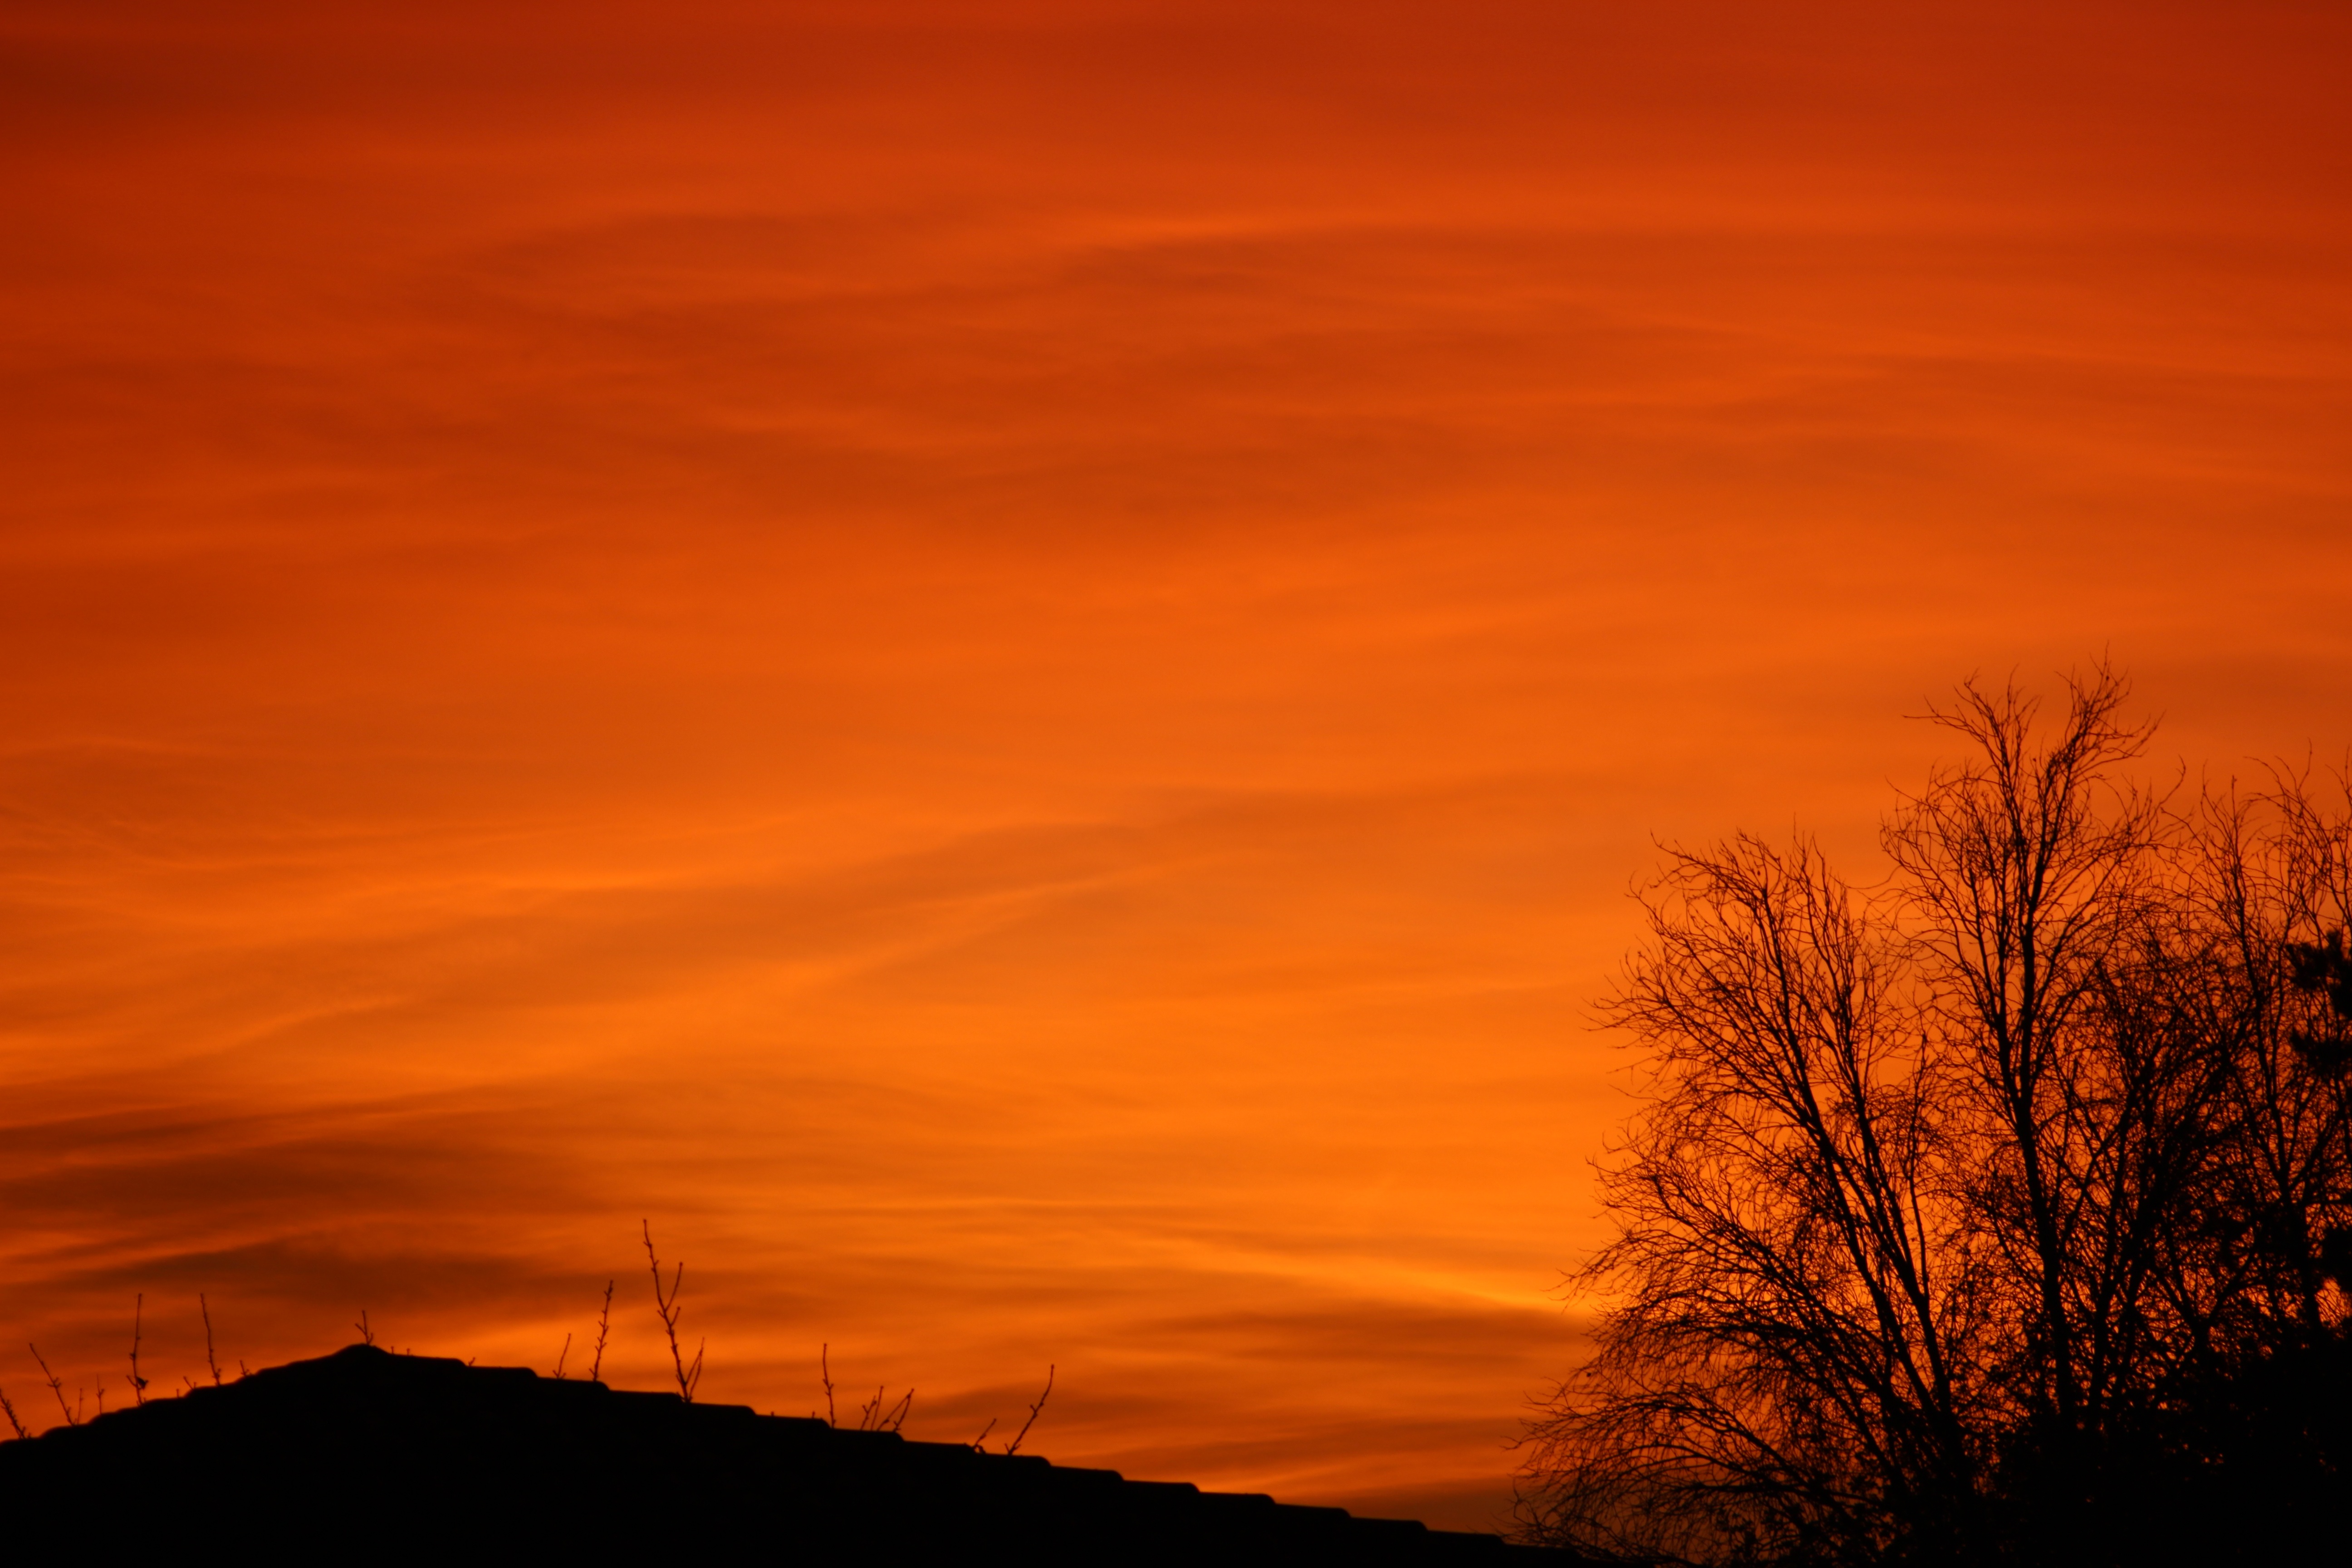
horizon, cloud, sky, sun, sunrise, sunset, field, prairie, sunlight, morning, dawn, atmosphere, dusk, evening, clouds, afterglow, red sky at morning